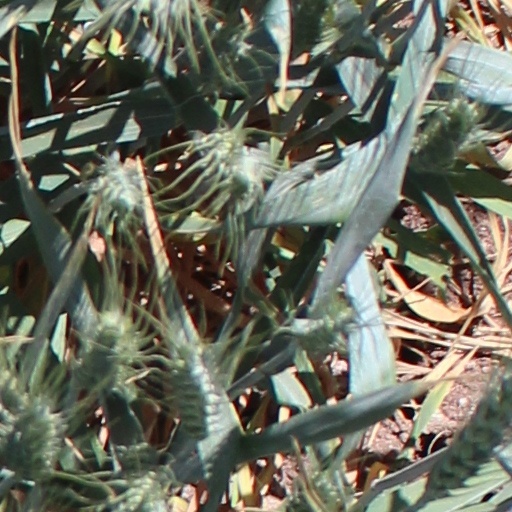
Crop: wheat